Answer in natural language. Considering the relative positions, is Window above or below beautiful wall painting? Choose between the following options: below or above
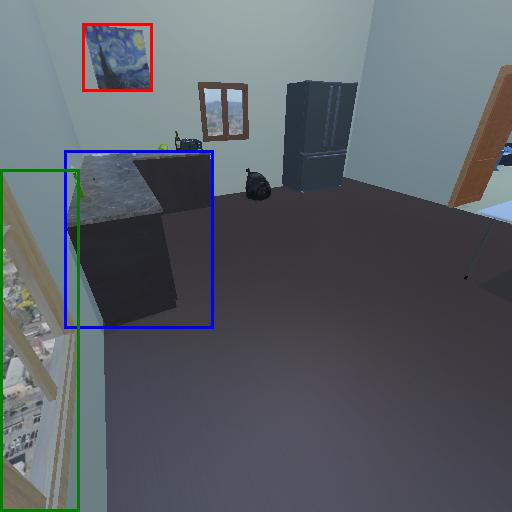
<answer>below</answer>